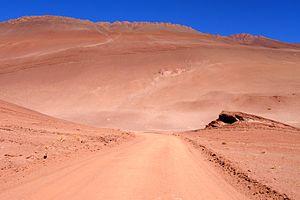
Aux abords de la Sierra de Calaste, Route provinciale n° 27, proche de Tolar Grande, departamento de Los Andes, Provincia de Salta, Argentina
Le département de Los Andes est une des 23 subdivisions de la province de Salta, dans le nord-ouest de l'Argentine. Sa capitale est la ville de San Antonio de los Cobres. Le département a une superficie de 25 636 km² et comptait 5 630 habitants en 2001 et 6 126 habitants en 2010.
La puna est l’écorégion de la Cordillère des Andes située entre 3 500 et 4 800 mètres d'altitude, raison pour laquelle l'air y est très raréfié. Le climat y est froid, avec des